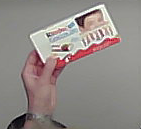
Product: kinder_chocolate